New York State Route 114

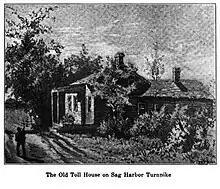
Old toll house on the Sag Harbor Turnpike (NY 114) in Southampton, which burned in 1909

In 1840 the Bull Head Turnpike Company built a private toll road known today as the Sag Harbor Turnpike, which operated successfully until a competing railroad line opened in the 1880s. In 1906 the town of Southampton took control of the now dilapidated road and removed the toll gates. NY 114 was assigned to its current alignment as part of the 1930 renumbering of state highways in New York and is known in part as the Sag Harbor Turnpike. The bridge carrying NY 114 between Sag Harbor and North Haven is an arched bridge that serves as a village landmark. In 1999, residents successfully fought state proposals to replace it with a girder bridge. Instead, the bridge was replaced with a new, wider bridge with ornamental lamps that closely resembles the original and is in the same location.